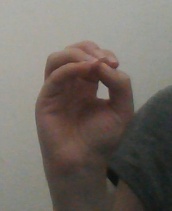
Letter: ha